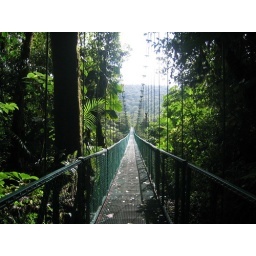
bridge in the cloud forest